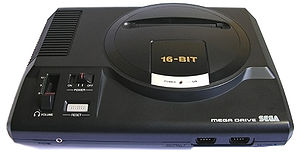
Sega Mega Drive
Sega Mega Drive, Europaisk/Australsk (PAL) version.
Sega Mega Drive er en 16-bits spillekonsol lavet af Sega i Japan. Kom på markedet i Japan i 1988, i Nordamerika i 1989 og i Europa i 1990. Den blev først lanceret under navnet Sega Genesis i Nordamerika, da Sega på det tidspunkt ikke havde rettighederne til navnet, "Mega Drive" i det område. Den var en konkurrent til Nintendo's Super Nintendo.